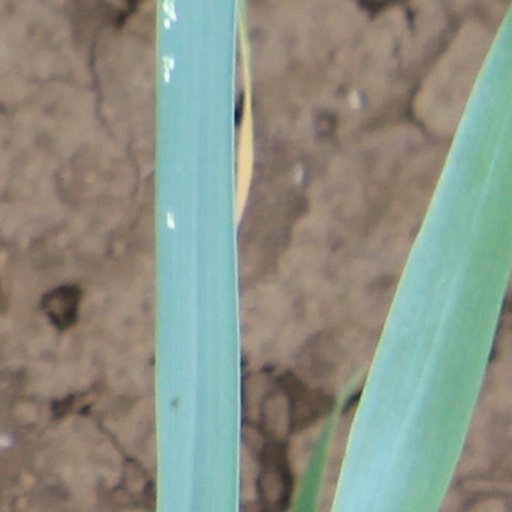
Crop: wheat